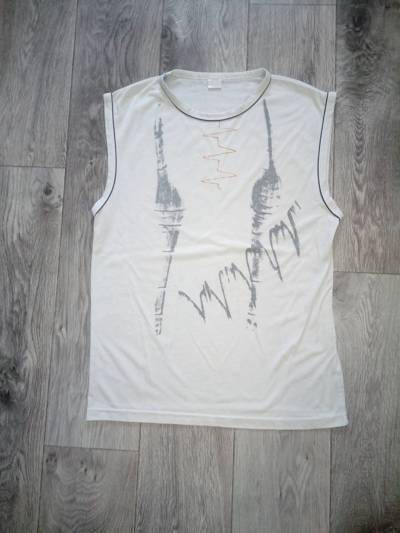
Waste category: clothes